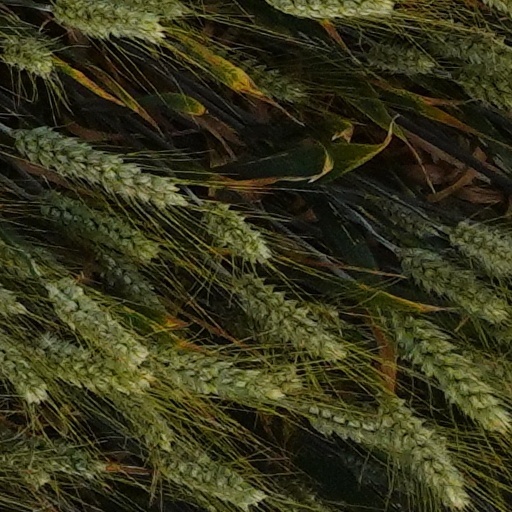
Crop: wheat